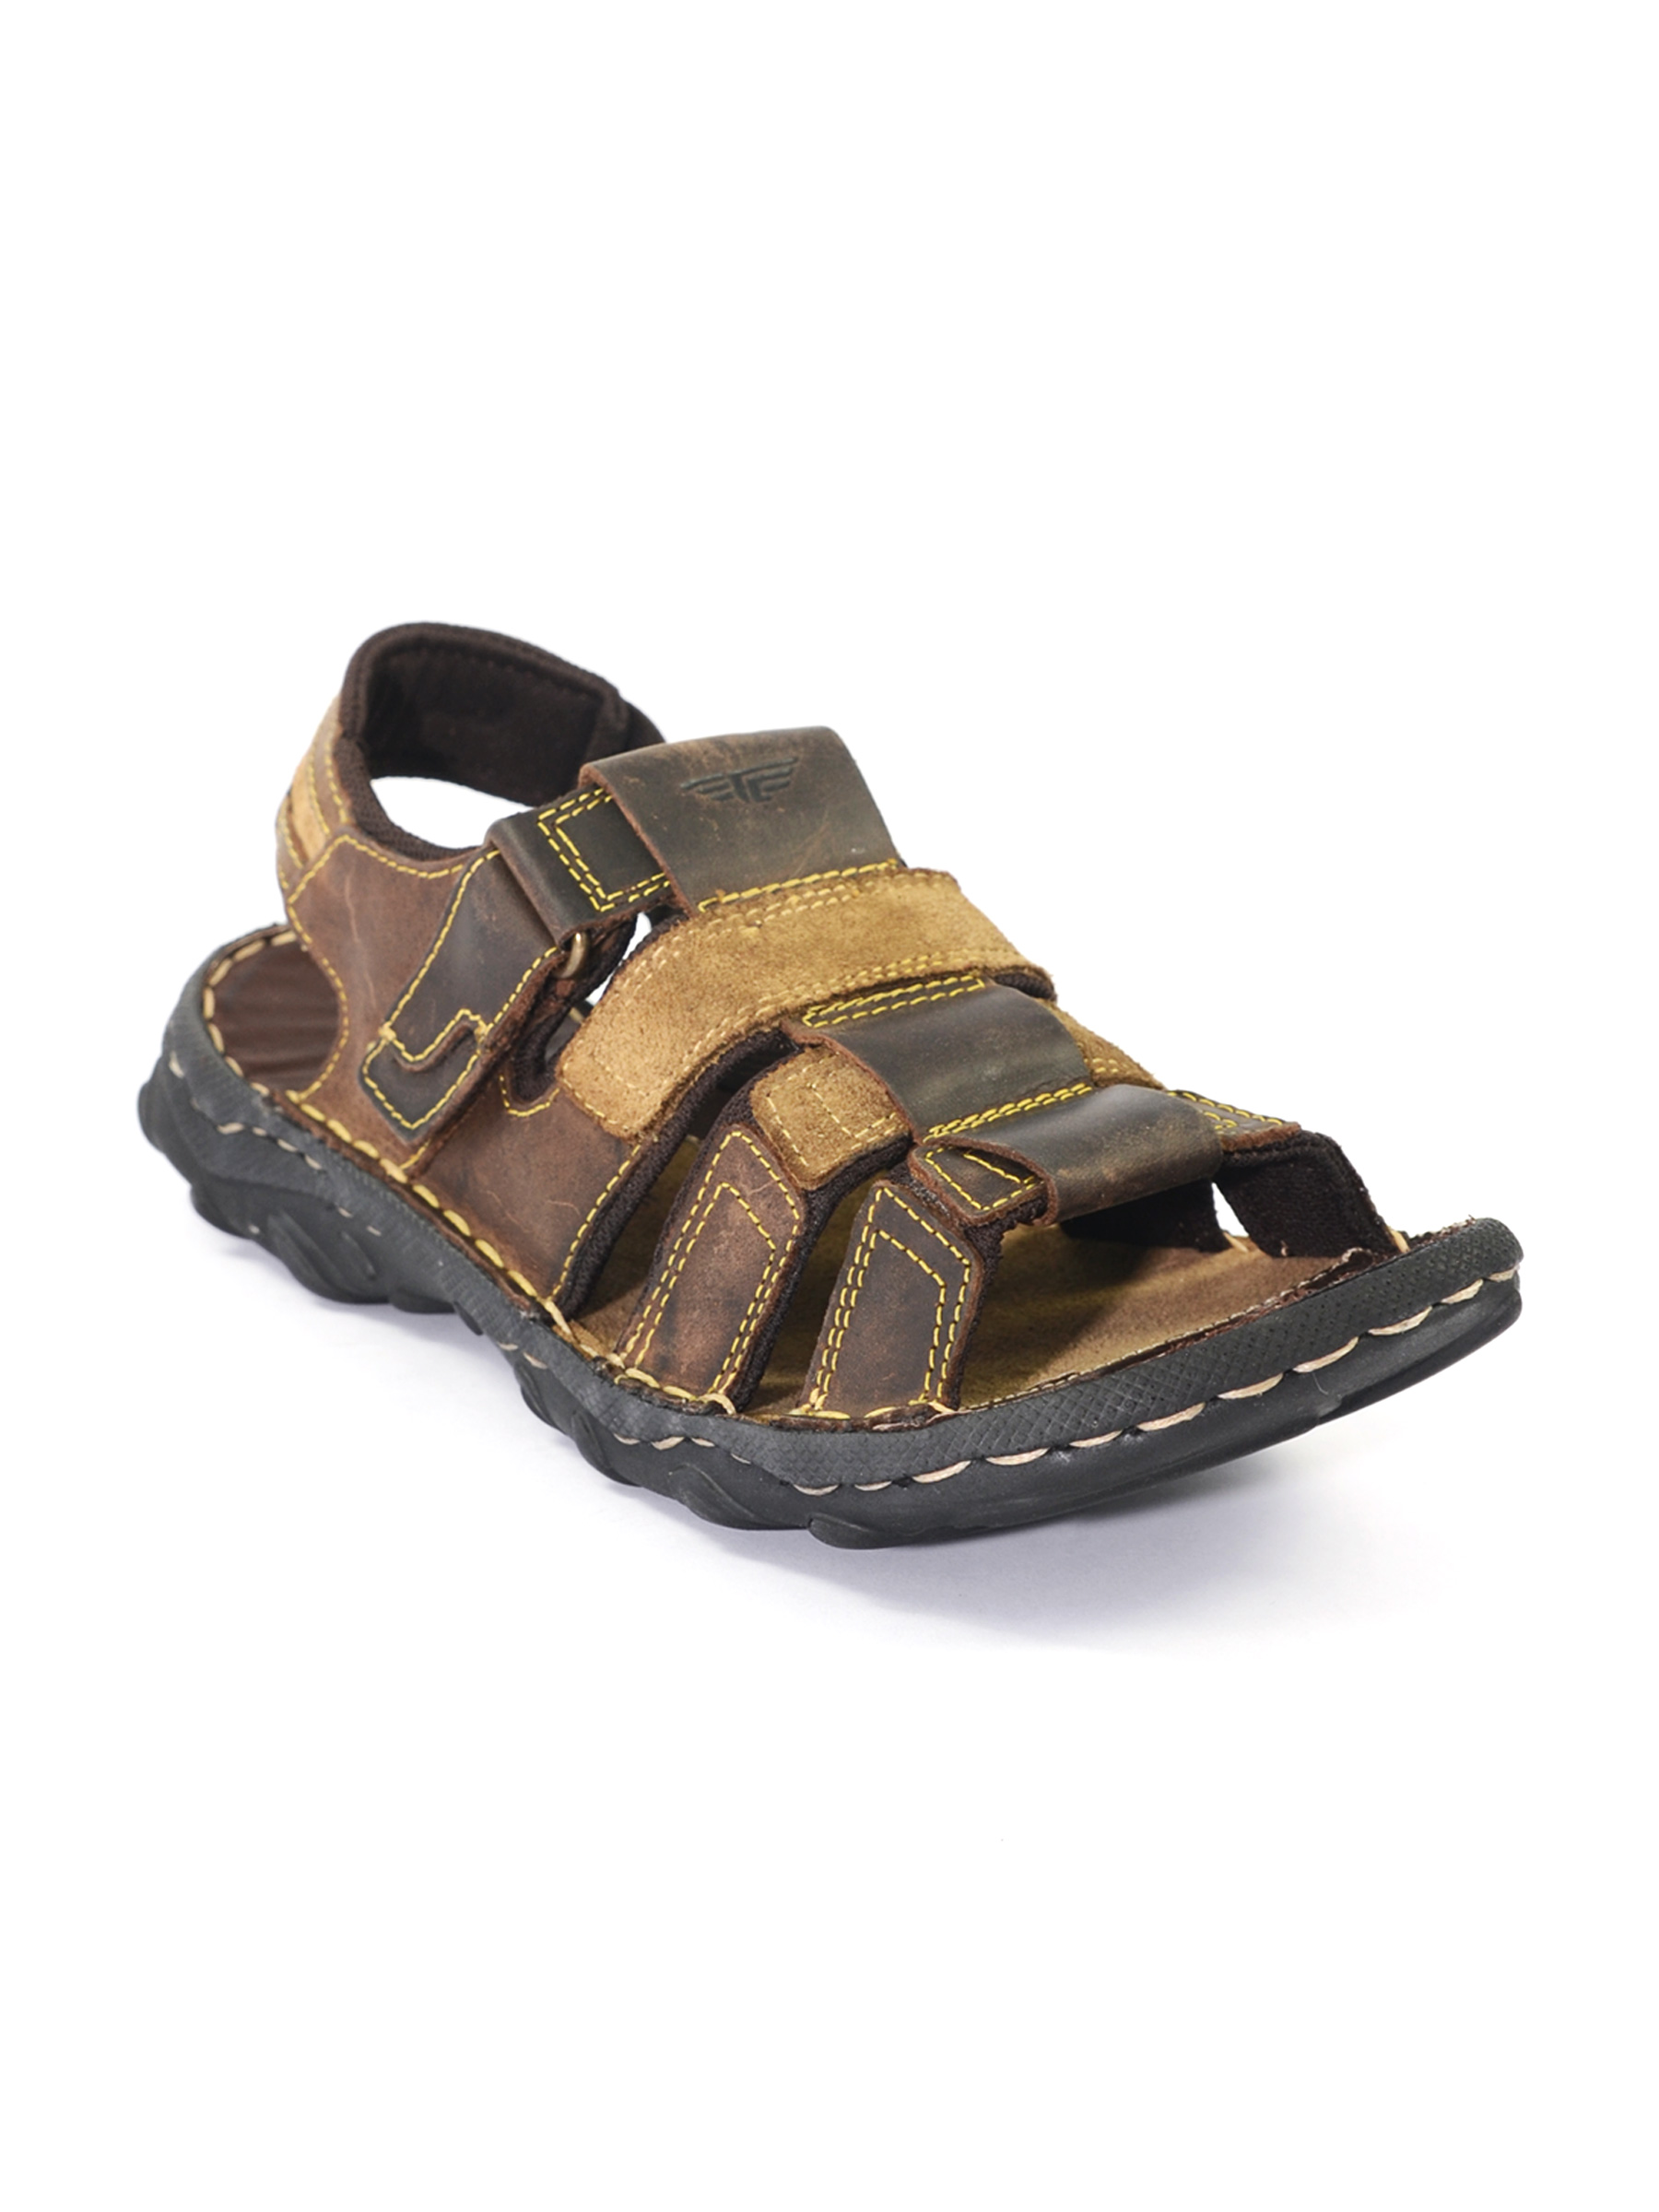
Red Tape Men Stone Brown Floater
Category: Footwear / Sandal / Sandals
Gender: Men
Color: Brown
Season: Fall 2012
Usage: Casual